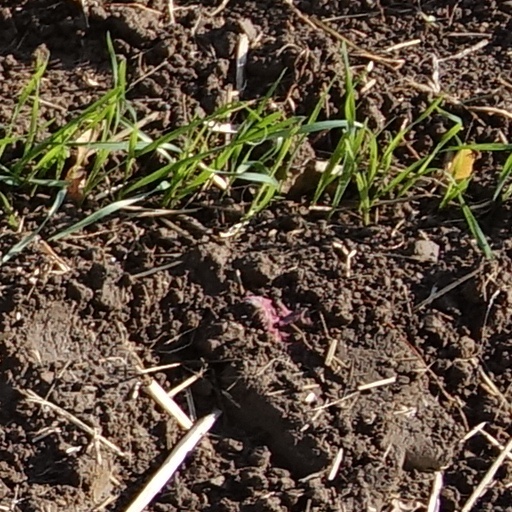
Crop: wheat